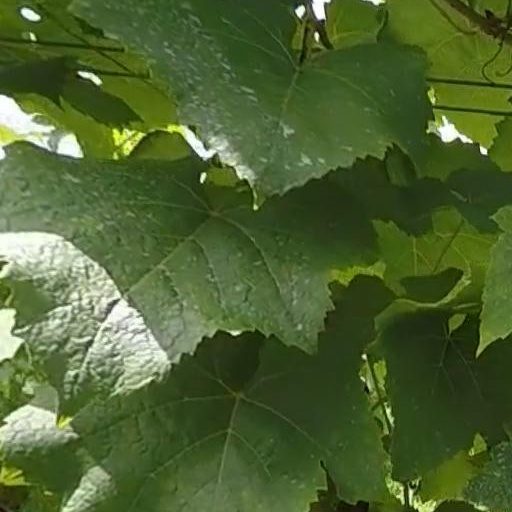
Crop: grape